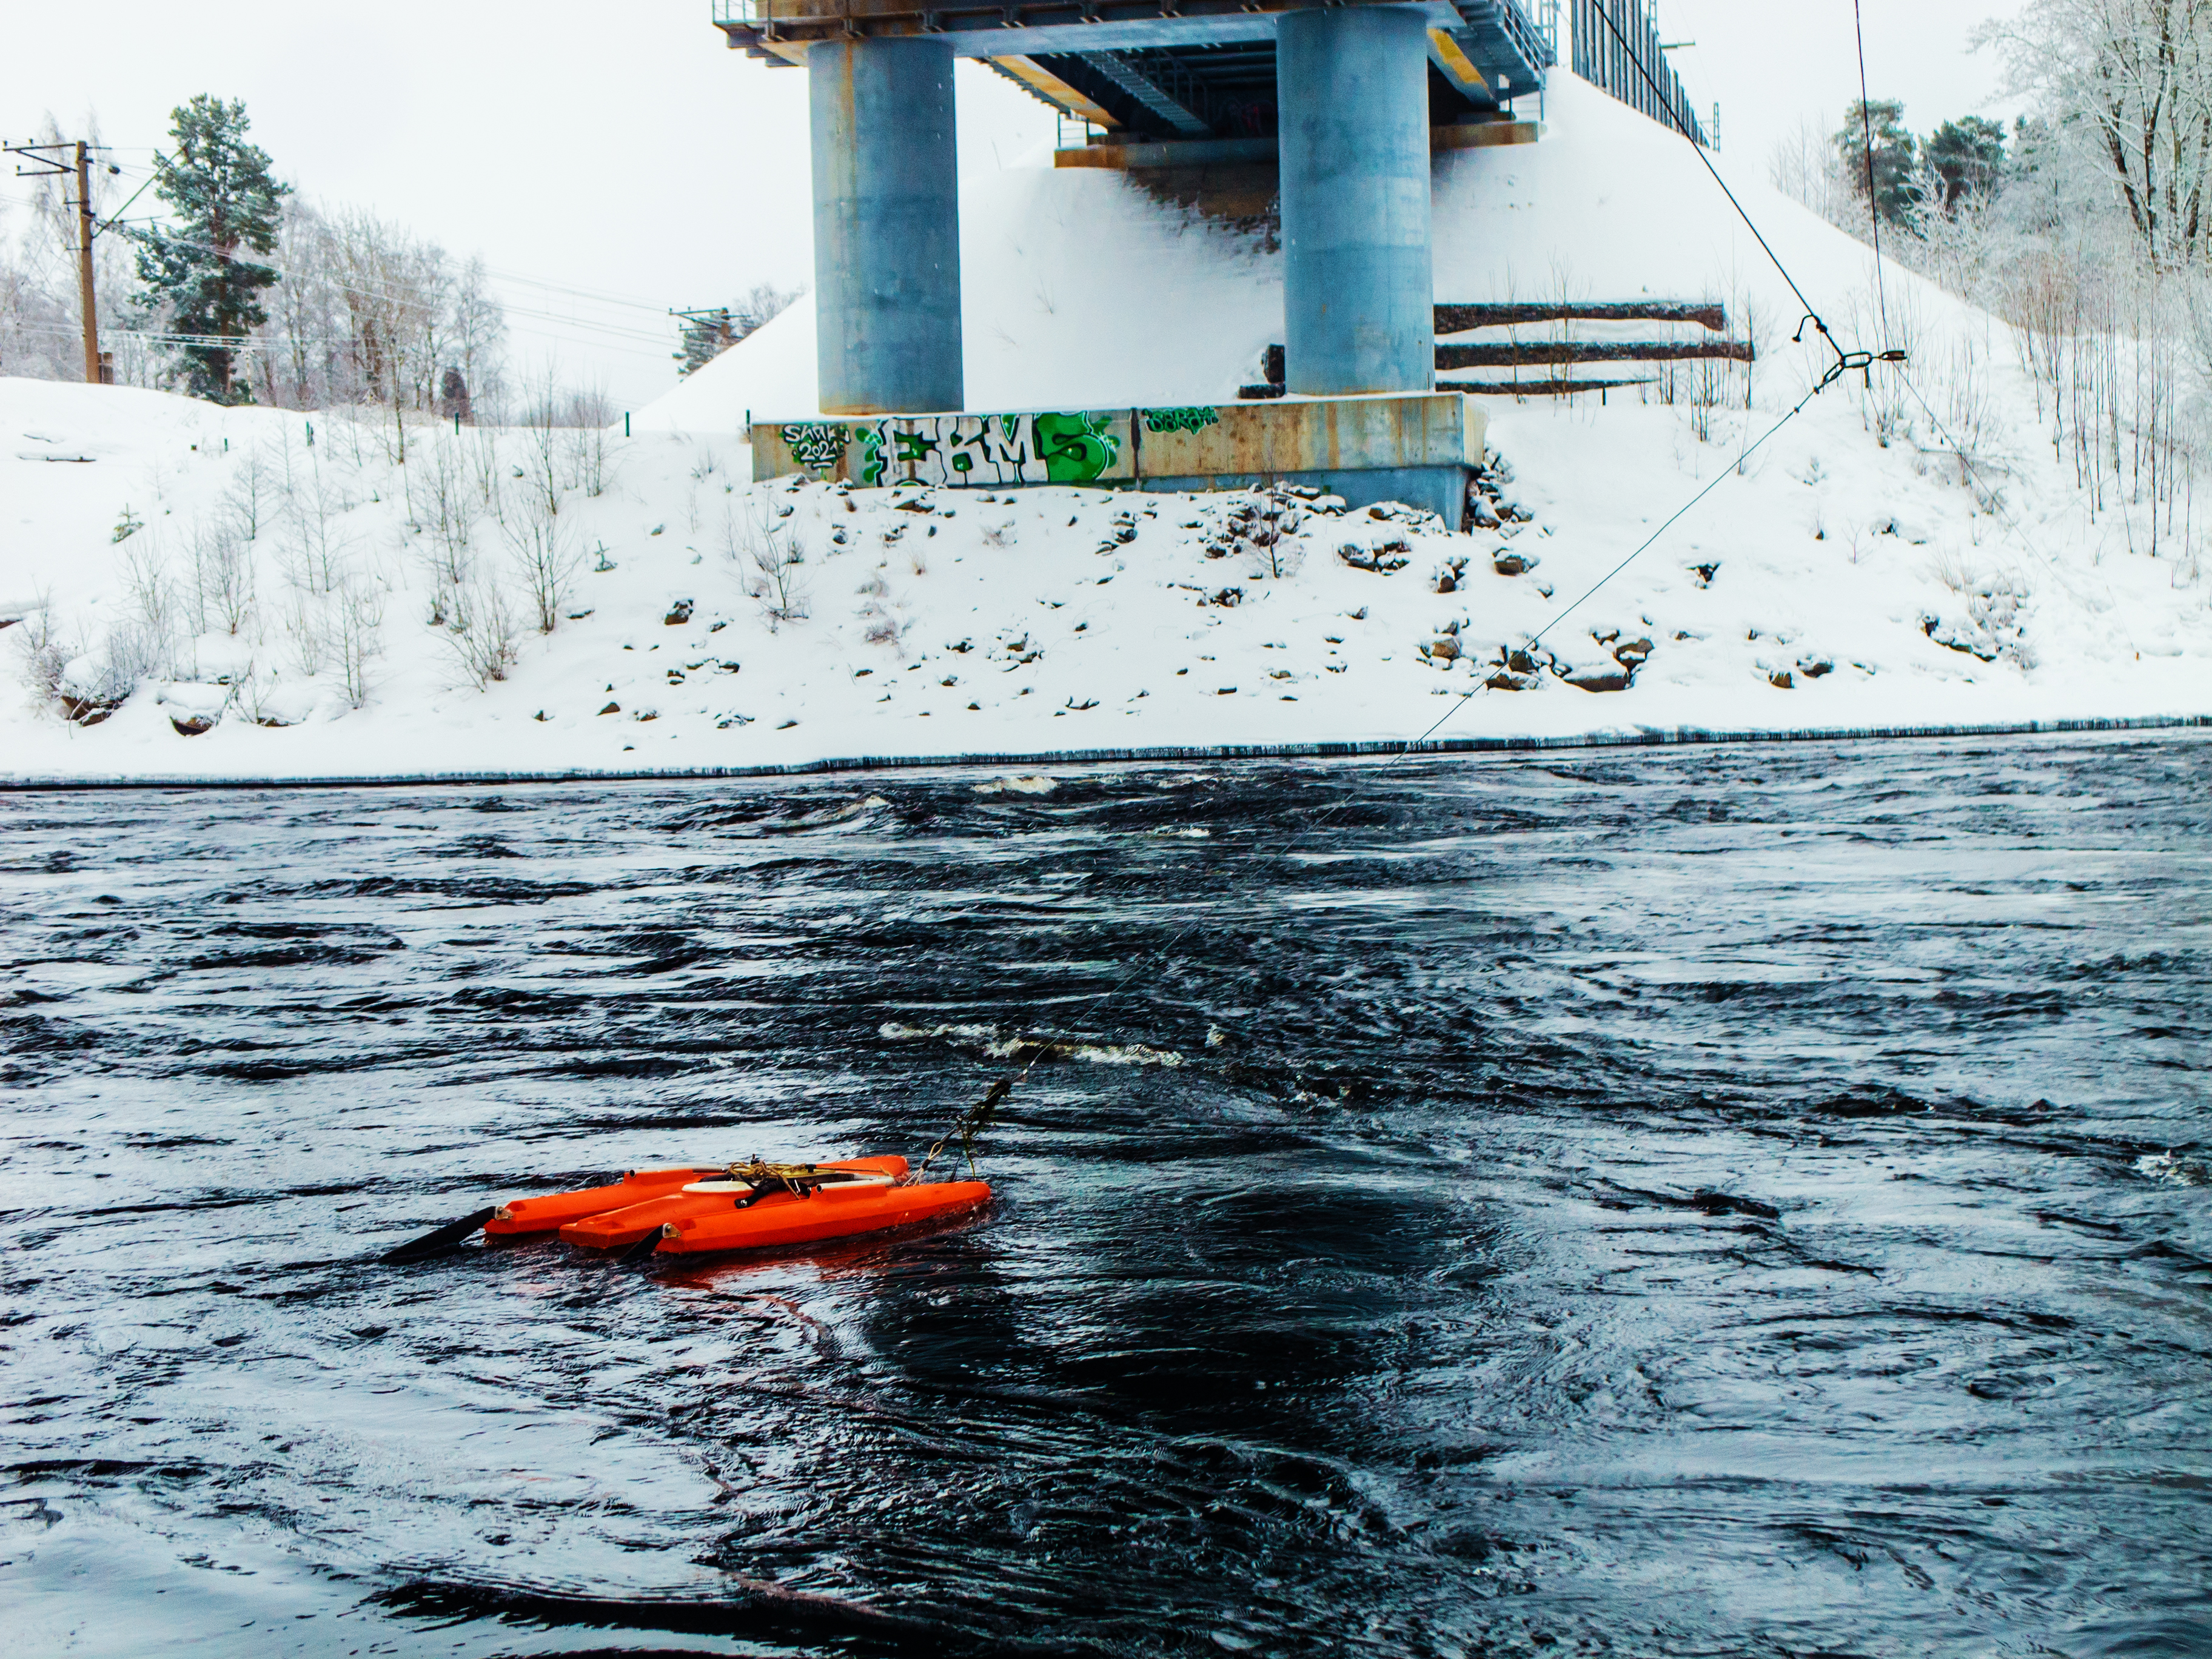
images, water, water resources, snow, slope, tree, freezing, recreation, geological phenomenon, lake, sky, winter, reflection, carmine, frost, landscape, wind wave, box girder bridge, glacial landform, girder bridge, reservoir, ocean, concrete bridge, bridge, beam bridge